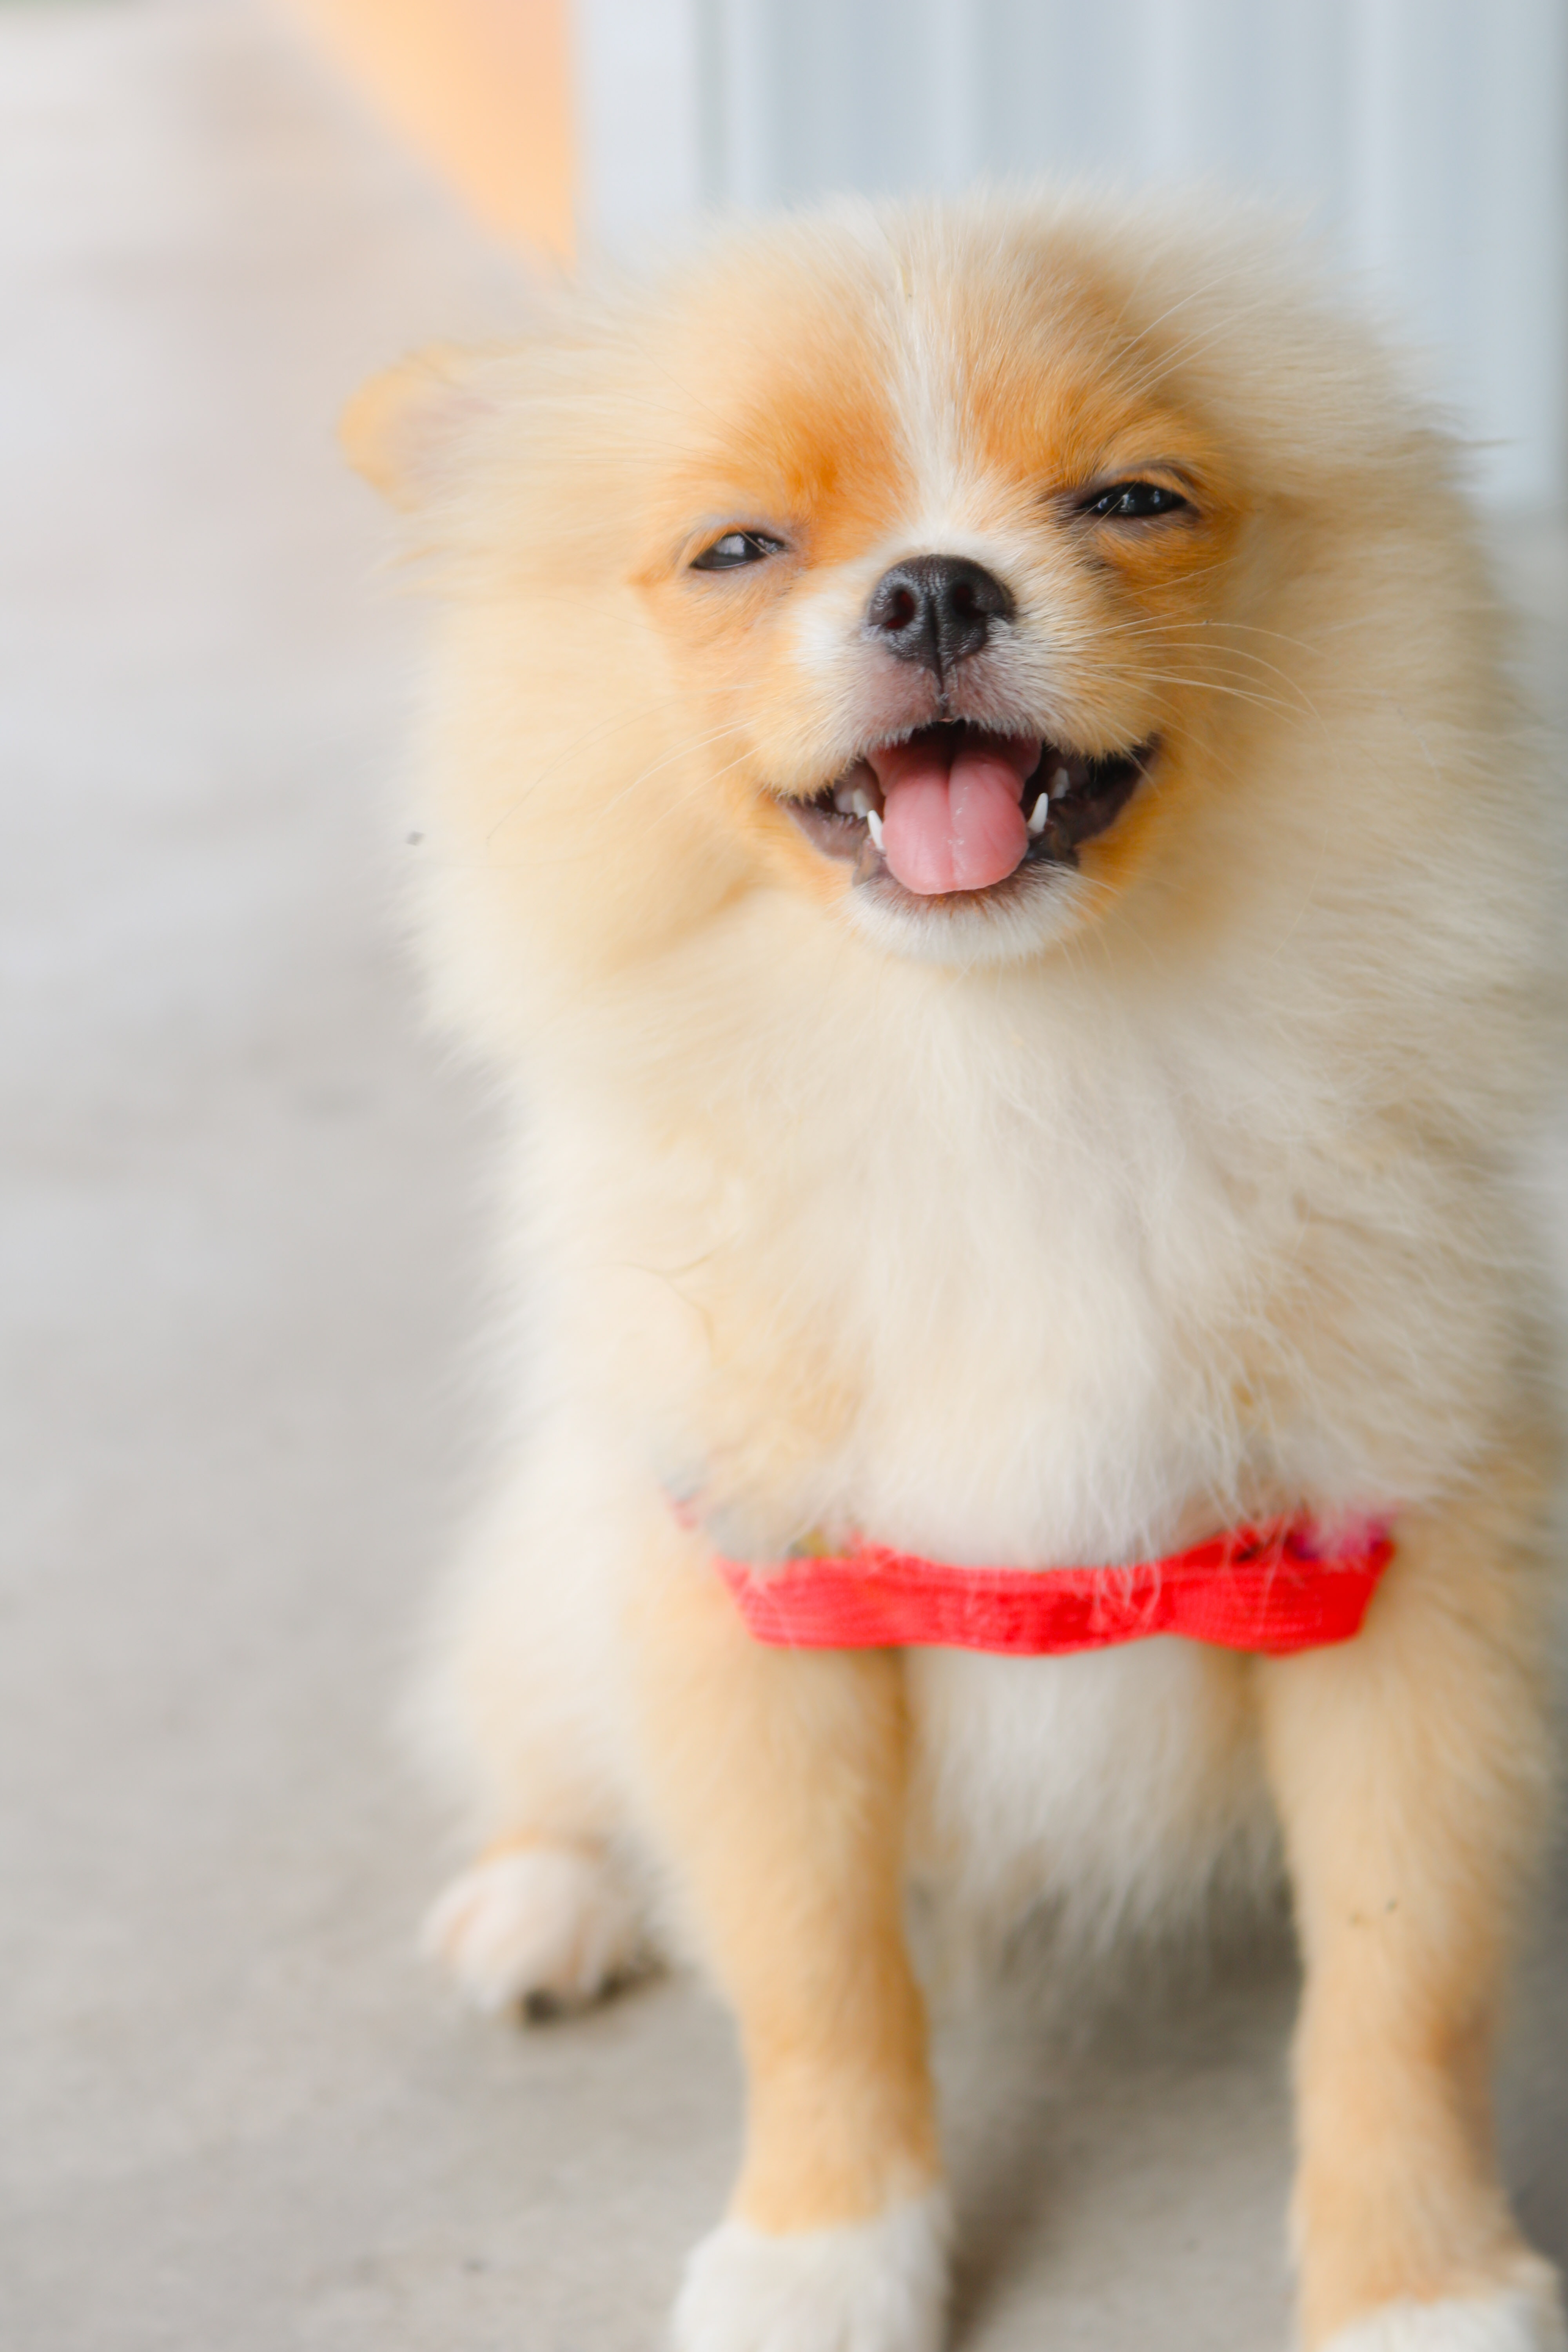
dog, mammal, vertebrate, dog breed, canidae, pomeranian, spitz, companion dog, german spitz, puppy, german spitz klein, carnivore, snout, ancient dog breeds, sporting group, toy dog, non sporting group, rare breed dog, fawn, german spitz mittel, volpino italiano, akita